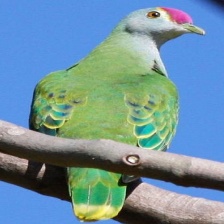
Species: SCARLET CROWNED FRUIT DOVE
Scientific name: PTILINOPUS INSULARIS